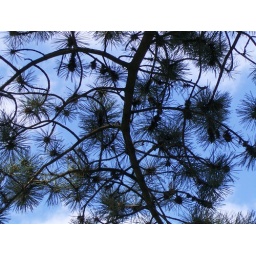
Looking up at the sky through one of the lovely trees in the Open University